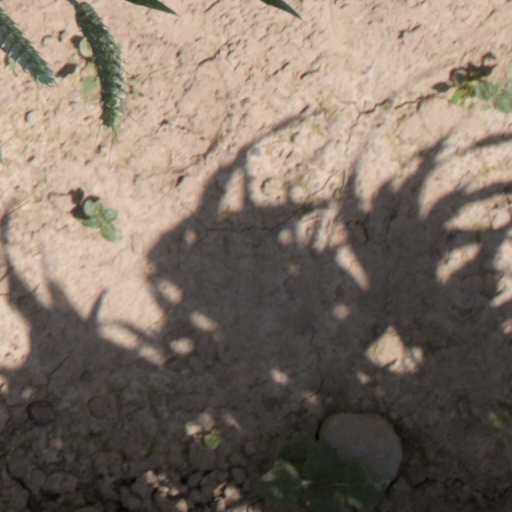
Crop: wheat